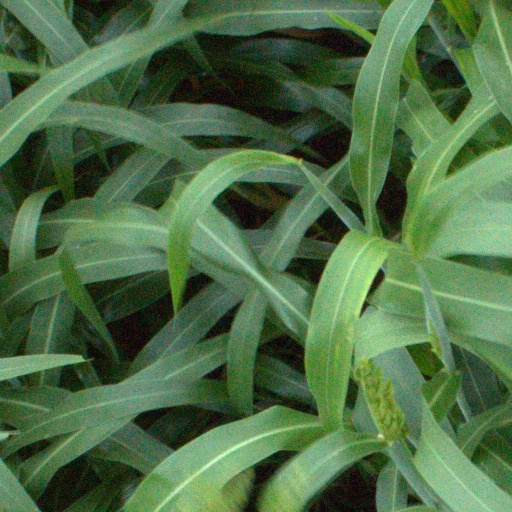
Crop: sorghum